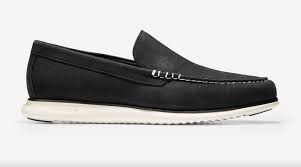
Label: Boat